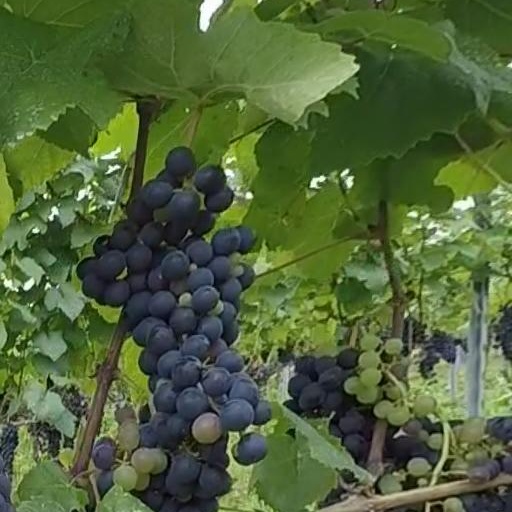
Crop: grape